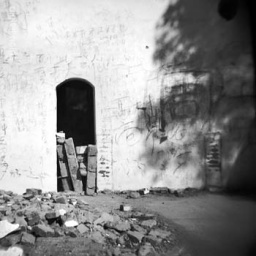
Graffiti covers the white walls of the remains of a building near the tea plantations of Wuyi mountain